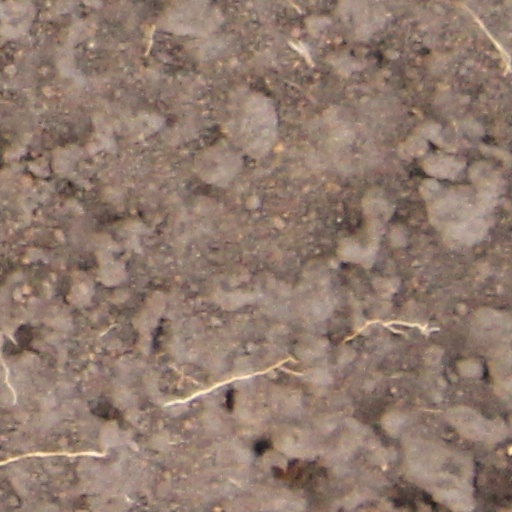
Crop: wheat